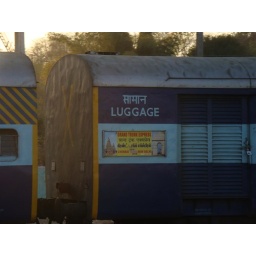
One hour late running 2615 GT express departing Ghoradongri under golden sunlight